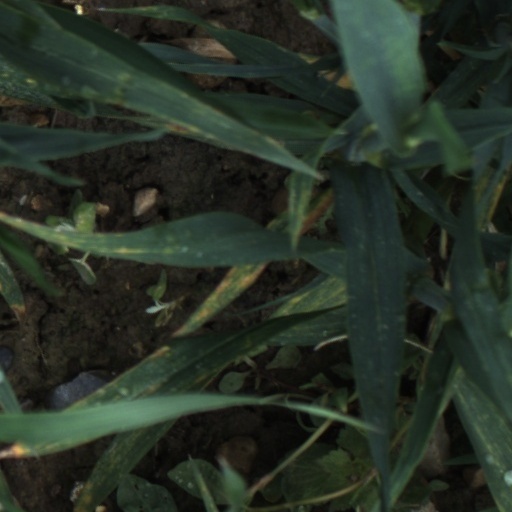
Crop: wheat